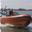
Label: ship